Transubstantiation

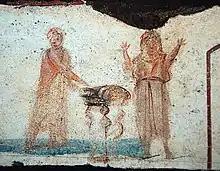
A 3rd-century fresco in the Catacomb of Callixtus, interpreted by the archaeologist Joseph Wilpert as showing on the left Jesus multiplying bread and fish, a symbol of the Eucharistic consecration, and on the right a representation of the deceased, who through participation in the Eucharist has obtained eternal happiness

Early Christian writers referred to the Eucharistic elements as Jesus's body and the blood. The short document known as the "Teachings of the Apostles" or "Didache", which may be the earliest Christian document outside of the New Testament to speak of the Eucharist, says, "Let no one eat or drink of your Eucharist, unless they have been baptized into the name of the Lord; for concerning this also the Lord has said, 'Give not that which is holy to the dogs'."